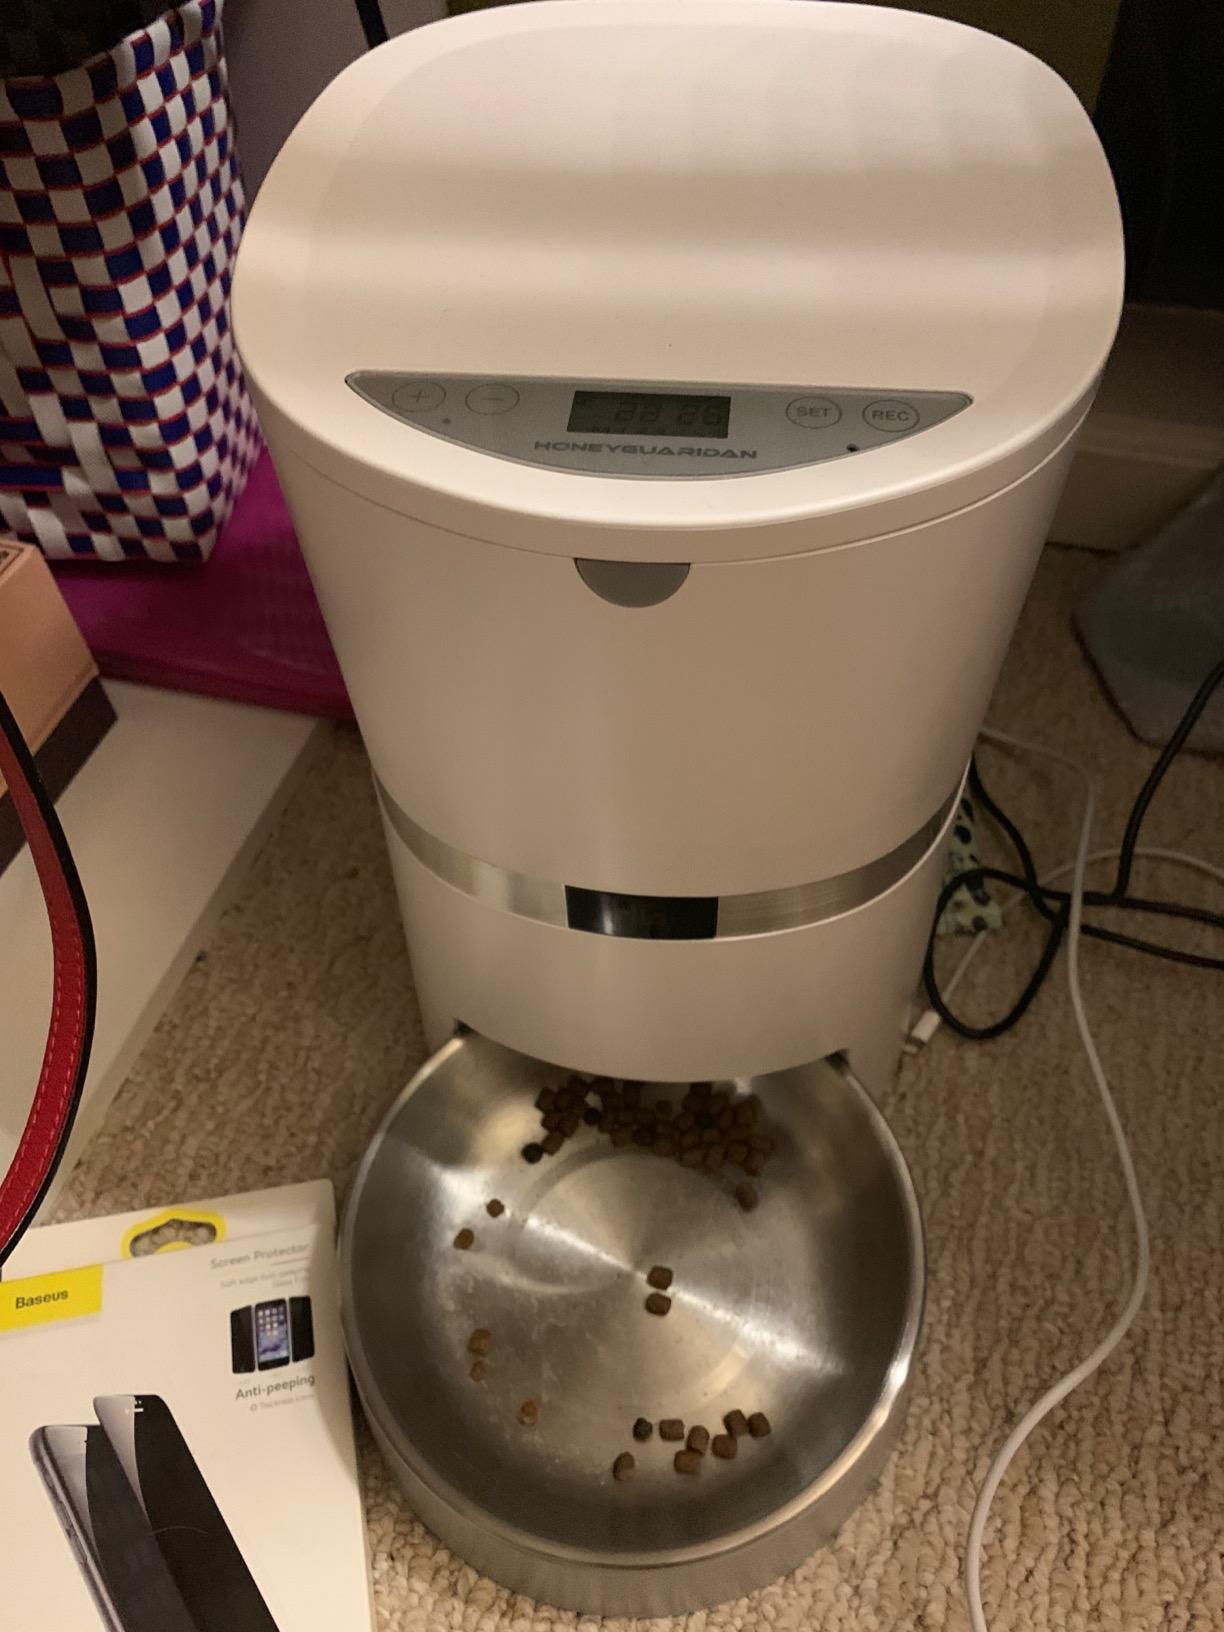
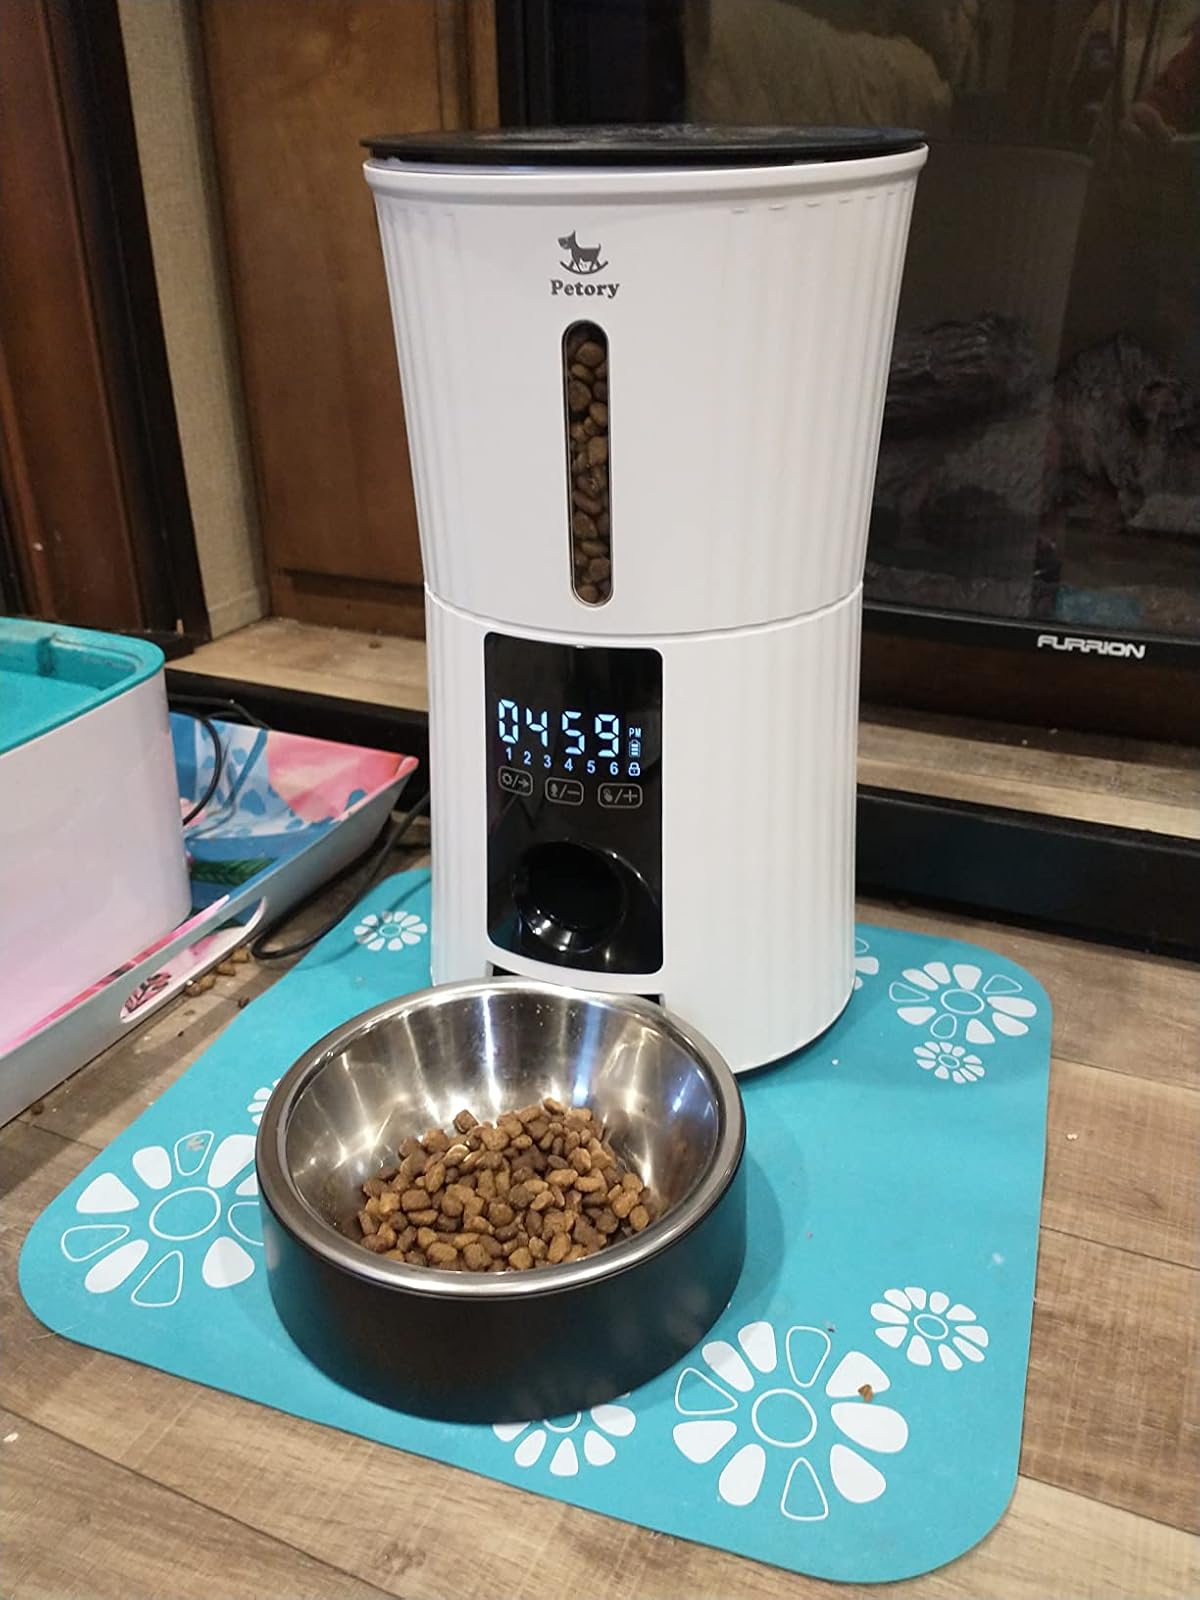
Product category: items_feeder
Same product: no